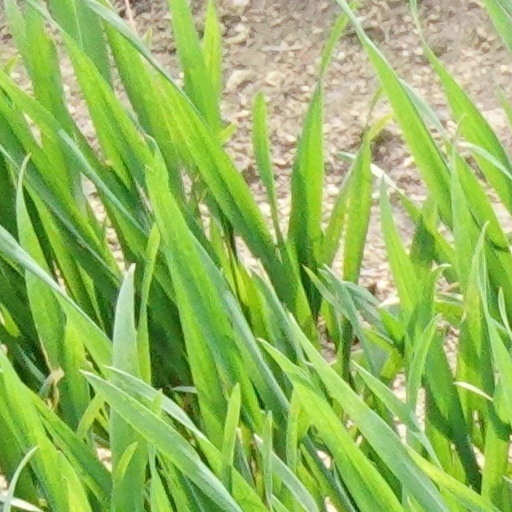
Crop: wheat